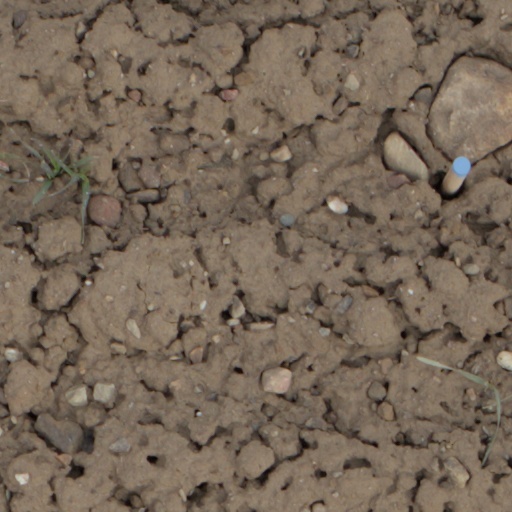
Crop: wheat